Kingdom of Candia

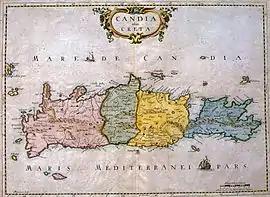
Map showing the four "territoria" of Crete

With the creation of the "territoria", rectors ("rettori") began to be appointed in their capitals, with civil and held limited military authority in their province: from 1307 in Chania and Rethymno, and from 1314 in Siteia. The "rettore" of Chania originally was one of the four councillors of the Duke of Crete. The rectors of Chania and Rethymno were also assisted by a "provveditore" and two councillors each. In addition, there was a special "provveditore" appointed over Sfakia, a region which in practice was mostly outside Venetian control. He was subordinate to Candia (but also sometimes to Chania). "Provveditori" were also appointed to the important island fortresses of Souda (since 1573), Spinalonga (since 1580), and Grambousa (since 1584). The island was further divided into castellanies and feudal domains held by the local aristocracy.